Speilsalen

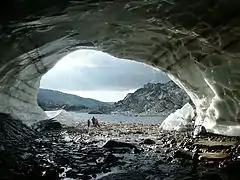
Speilsalen

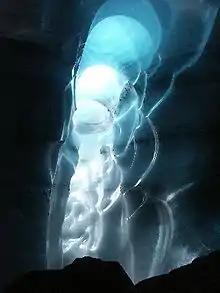
Inside Speilsalen

Speilsalen was a natural glacier cave formed by a river underneath a glacier in the Trollheimen mountains in Oppdal Municipality in Trøndelag county, Norway. It was located at the northeast base of the mountain Blåhøa.